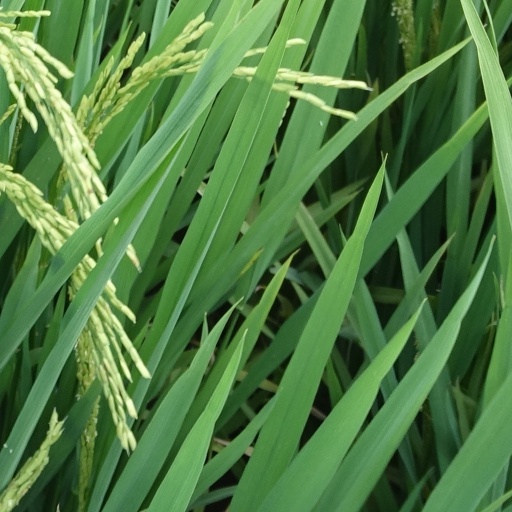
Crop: rice